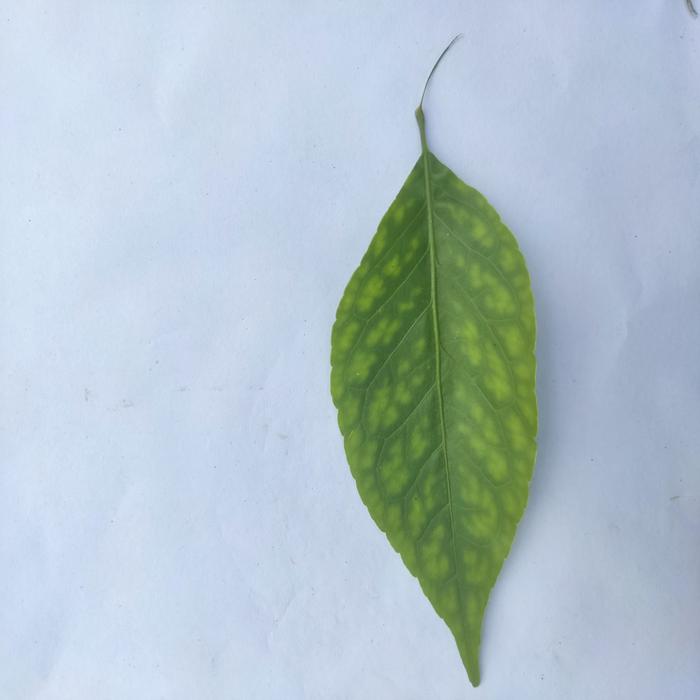
Crop: Aegle Marmelos
Leaf condition: Leaf_Spot